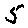
Label: 5